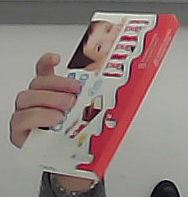
Product: kinder_chocolate